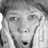
Emotion: surprise